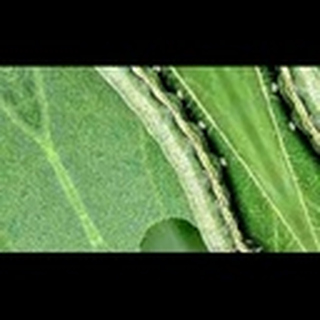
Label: cotton_army_worm